The FP

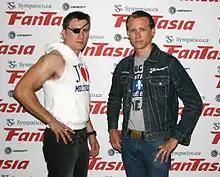
Two men in their mid-20s stand with their hands at their hips and facing the camera. The man on the left, Jason Trost, has short brown hair and wears an eyepatch, a sleeveless hooded sweatshirt, and black jeans. The man on the right, Brandon Trost, also has short brown hair, wears a denim jacket over a gray t-shirt with an unreadable graphic, and blue jeans.

Jason Trost conceived "The FP" when he was 16 years old and regularly played "Dance Dance Revolution". He noticed people playing the game intensely and thought of treating the gameplay "like some blood sport". Trost made short films throughout high school before briefly attending film school. After dropping out, he used his tuition money to fund a short film, also titled "The FP" (2007). The short film was based on the original feature-length script, but only the first ten pages were filmed. The feature film recreated several shots from the short film. Trost said the feature film was inspired by what they imagined a "Dance Dance Revolution" film made by producer Jerry Bruckheimer would look like.